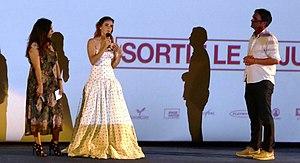
Emma Watson [ˈɛmə ˈwɒtsən], née le 15 avril 1990 à Paris, en France, est une actrice britannique. Elle est devenue célèbre en jouant, de son enfance en 2001 à l'âge adulte en 2011, le rôle d'Hermione Granger, l'un des trois rôles principaux dans la série des films Harry Potter. Elle est nommée pour de nombreuses récompenses pour son rôle, et en remporte plusieurs.